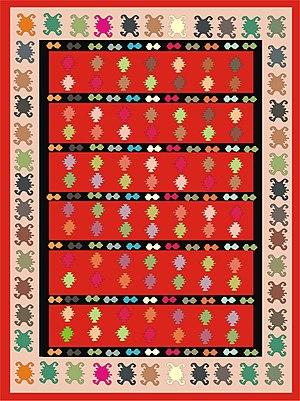
Les Kilims de Pirot sont une manufacture à Pirot en Serbie.